Vienenburg

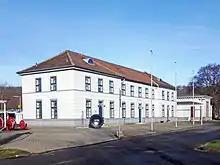
Railway station

Vienenburg's railway station, opened in 1840 on the Brunswick–Bad Harzburg railway of the Duchy of Brunswick State Railway, is the oldest preserved one in Germany and a regional railway hub. From Vienenburg, railway lines run in four directions: north to Brunswick, southeast to Halberstadt–Halle, south to Bad Harzburg and southwest to Oker–Goslar.